The Inbetweeners Movie

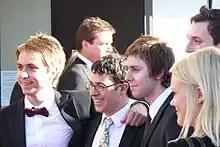
From left to right: Joe Thomas, Simon Bird, James Buckley and Blake Harrison

A first draft for "The Inbetweeners Movie" was completed before the third series was even written. The story remained mostly similar besides small changes such as a scene in which Jay hires a motorbike, pretending he knows how to ride it, but failing by crashing into a wall. This scene was removed during the writing process for the third series as the pair needed a humorous way to open the episode and thought the motor bike scene would be better suited to the episode than the movie.